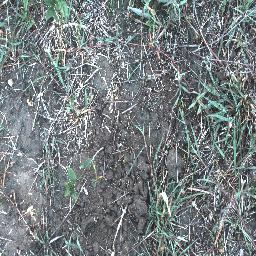
Label: negative